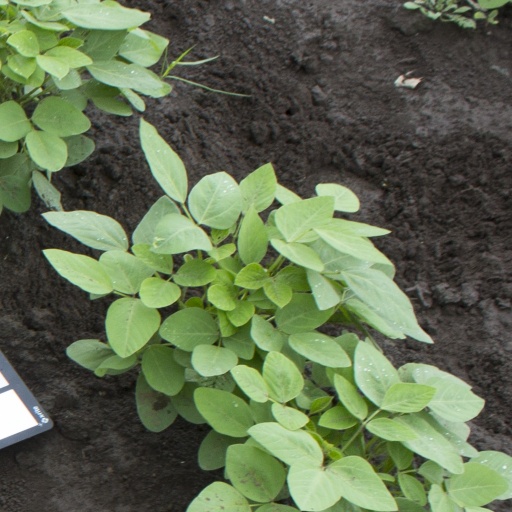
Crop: soybean